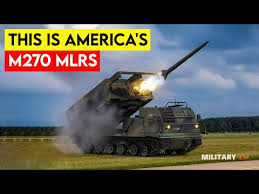
Label: Tornado